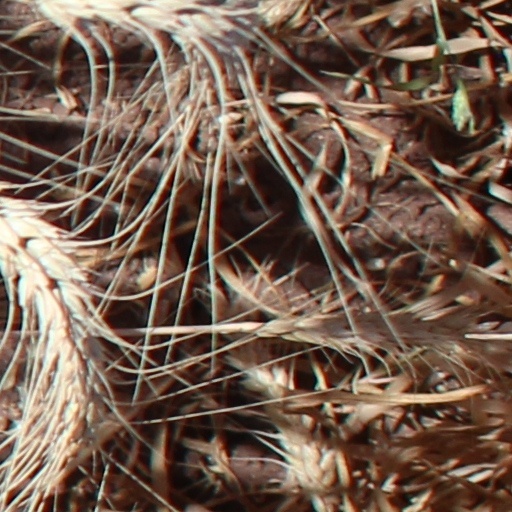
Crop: wheat